Gach Sar

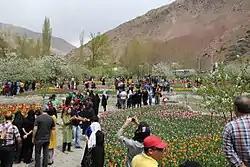
Gach Sar Tulip Garden

Gach Sar is a village in Nesa Rural District of Asara District in Karaj County, Alborz province, Iran.